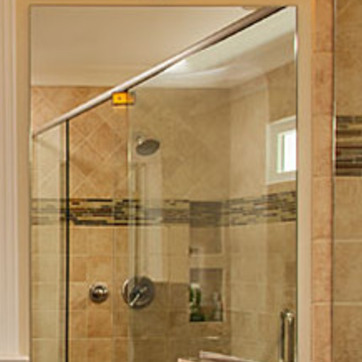
Material: mirror